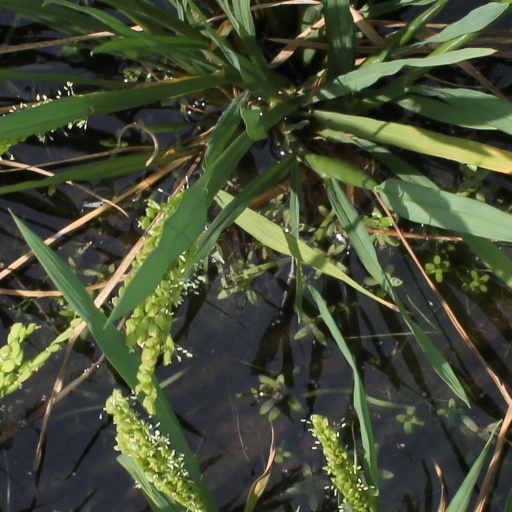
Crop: rice